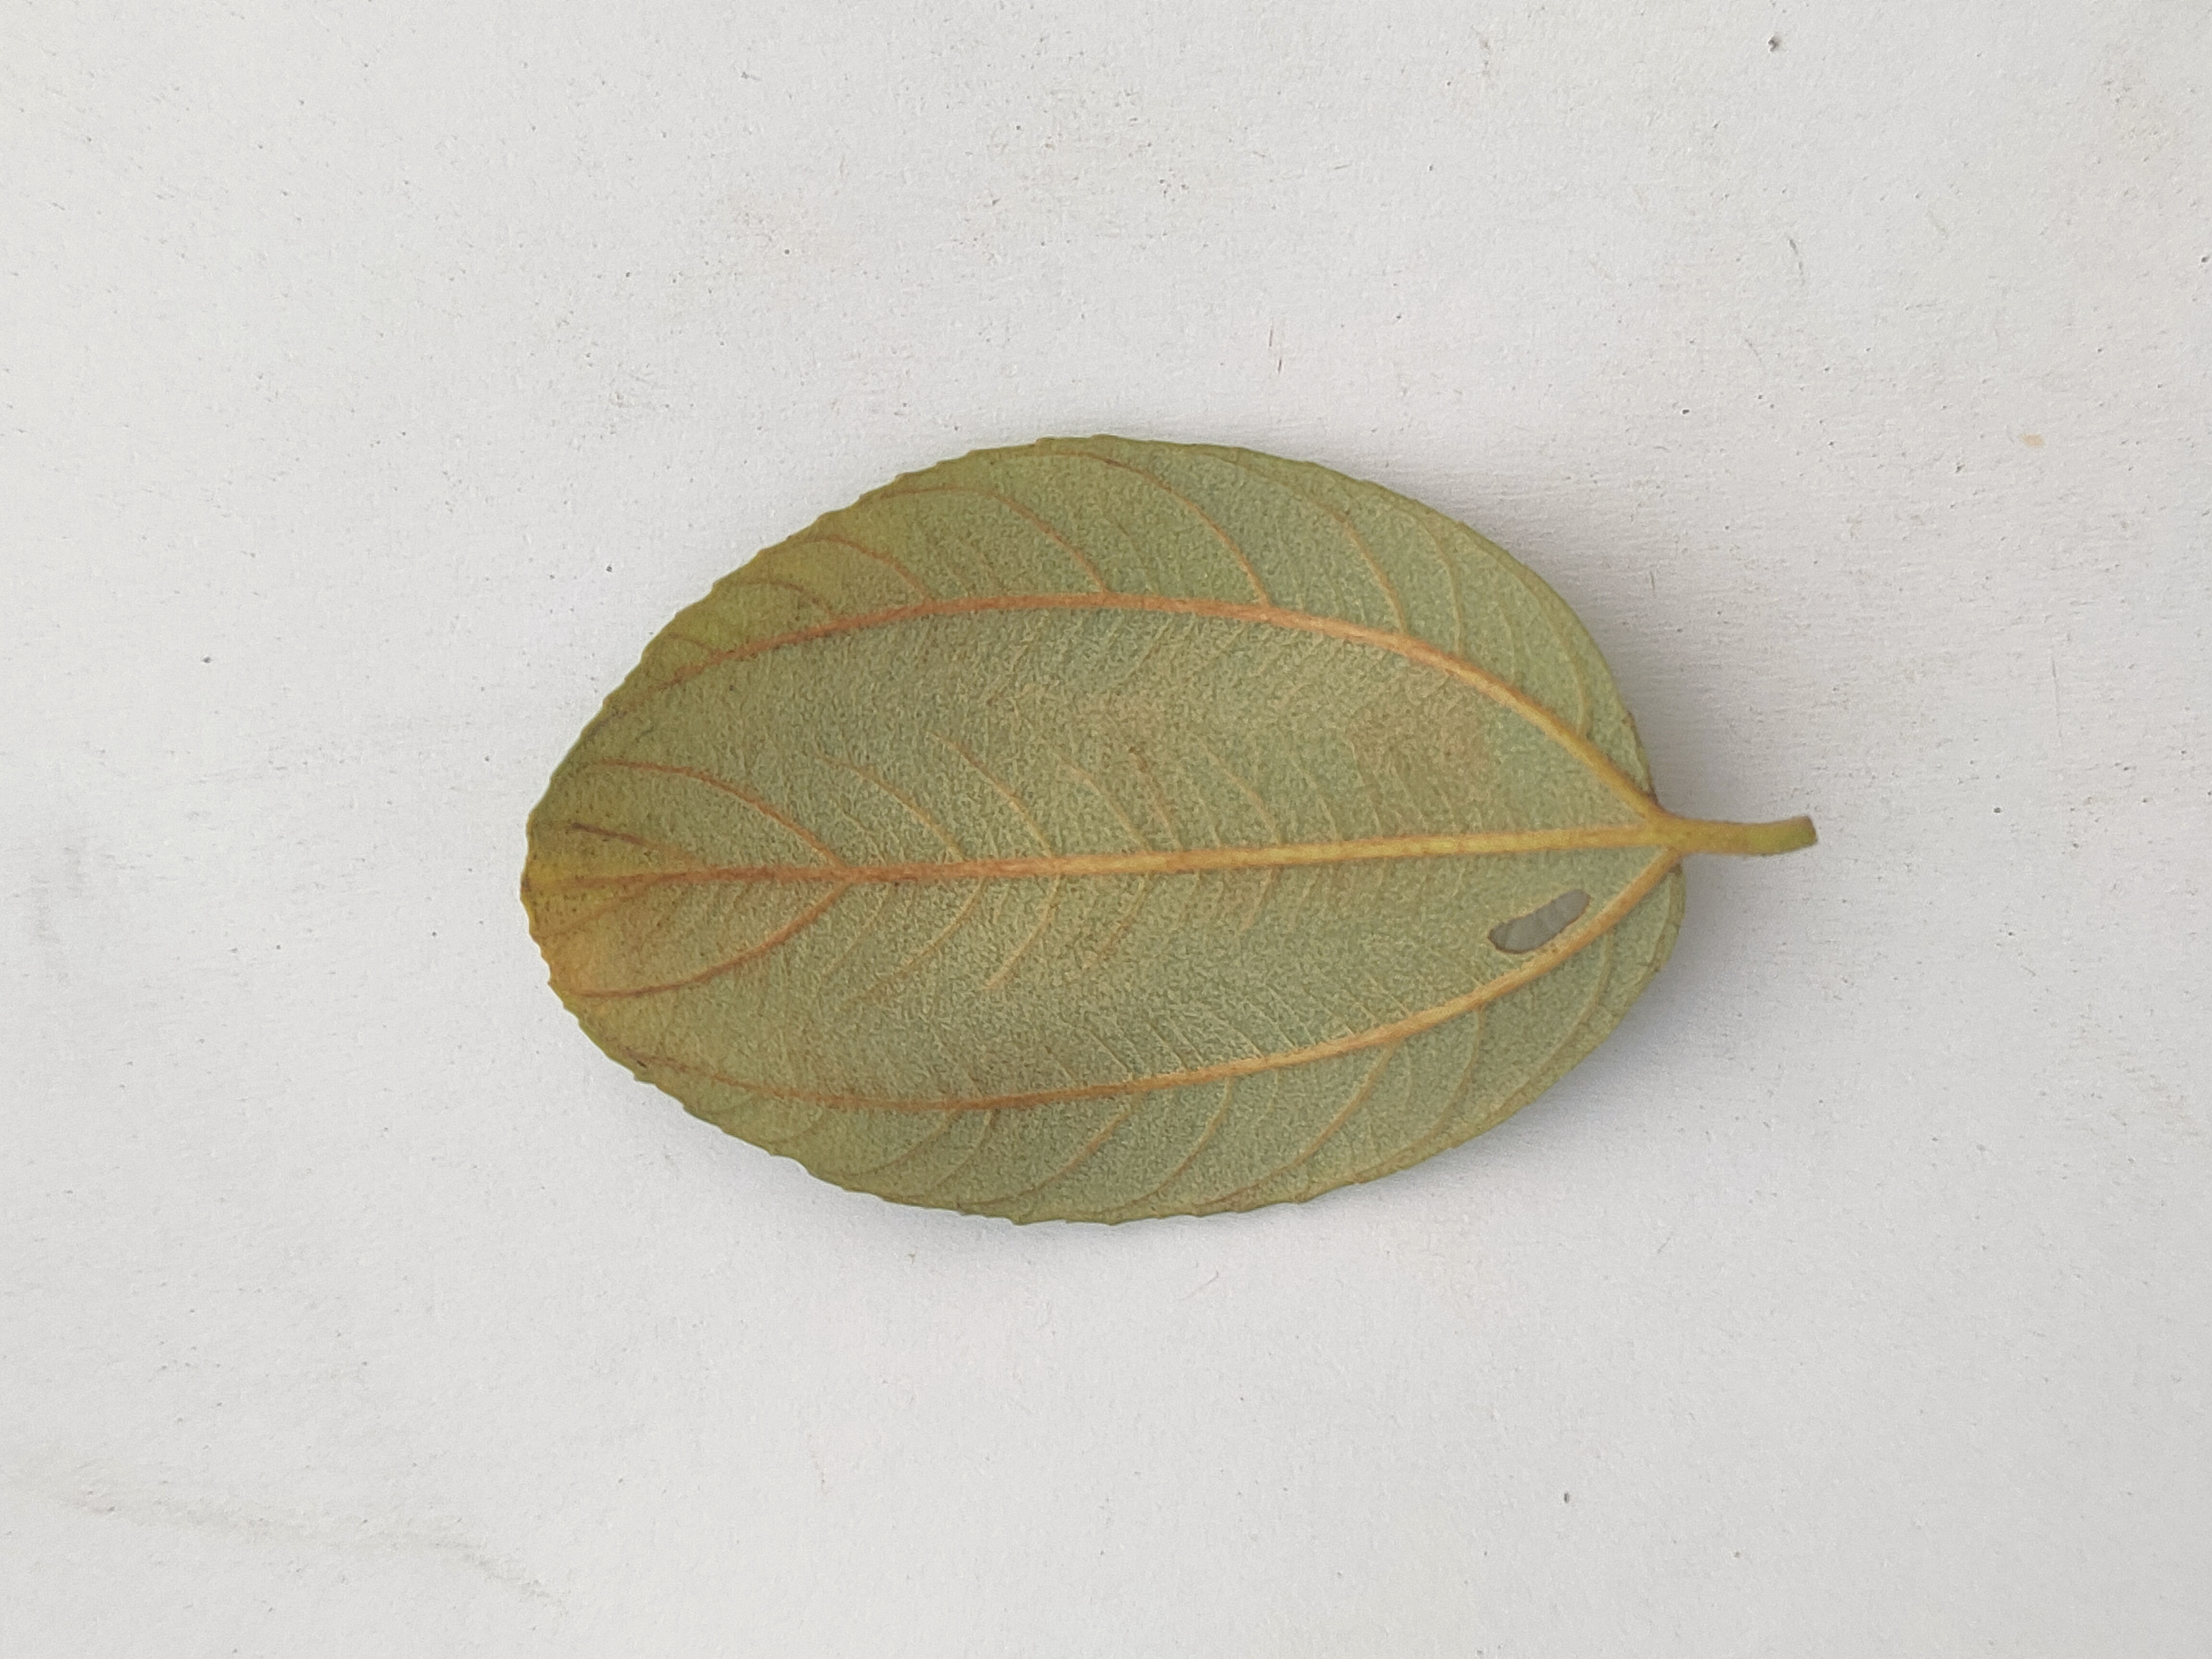
Leaf variety: Plum